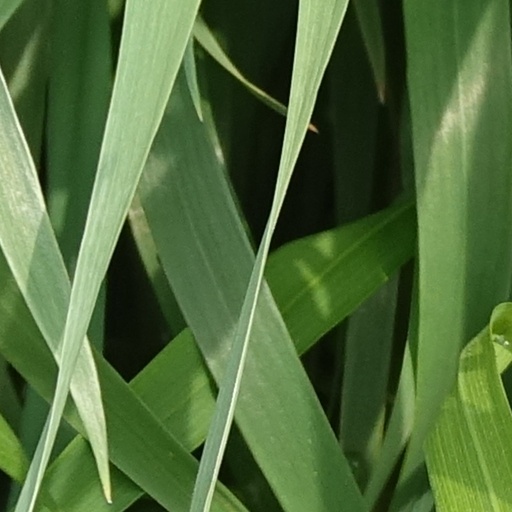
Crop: wheat